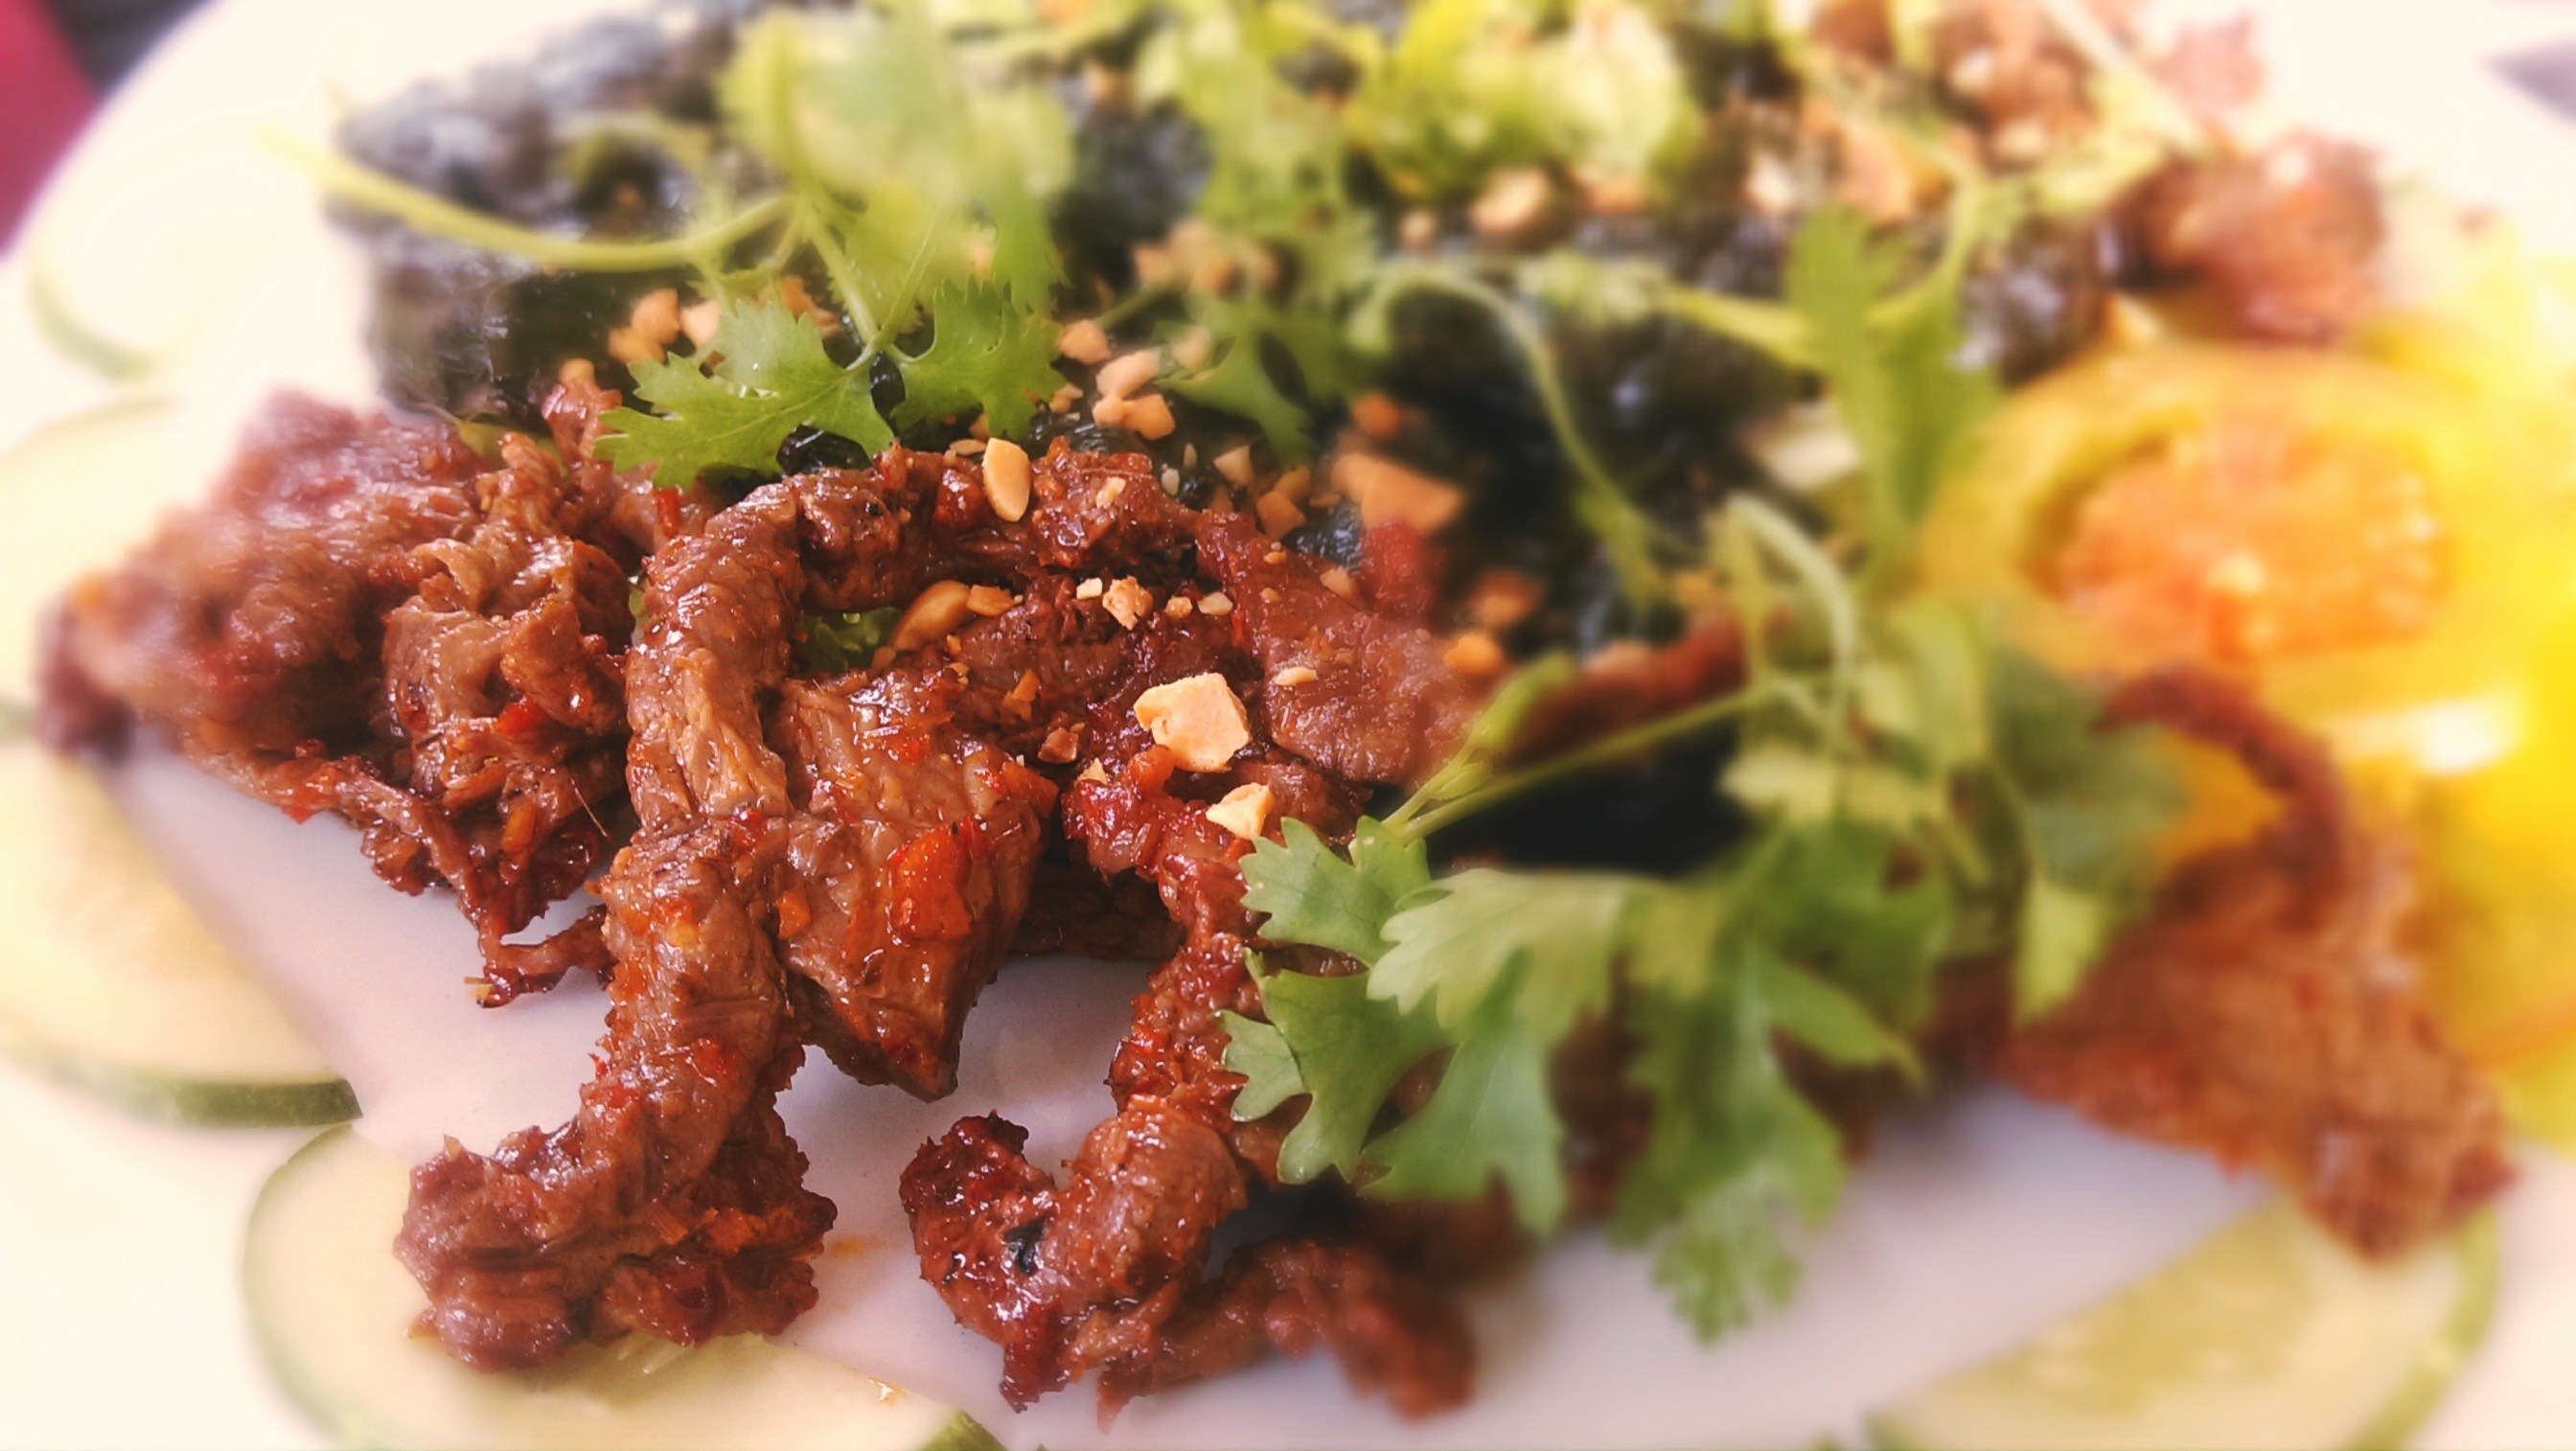
dish, meal, food, salad, produce, gourmet, meat, barbecue, cuisine, beef, asian food, vietnamese, spicy, fried food